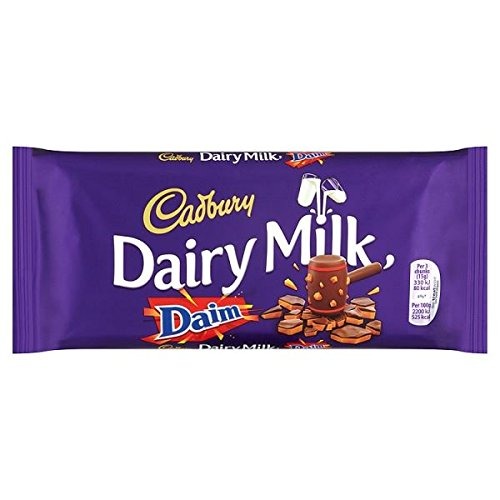
Item Name: Cadbury Dairy Milk with Daim Chocolate 15 x 120g Bars (Bulk Buy)
Bullet Point 1: 15 x 120g Bars (Bulk Buy)
Bullet Point 2: Carefully packed and shipped to you directly from the UK
Bullet Point 3: Long 'Best Before' date
Bullet Point 4: Packaging may differ from photographs
Product Description: Cadbury's deliciously creamy milk chocolate with crunchy almond caramel pieces. Made with a Glass and a Half of fresh milk. Generous 120g bar - perfect for sharing with friends and family. Packed in our special easy-open, easy close wrapper. By Appointment to H. M. The Queen Cocoa and Chocolate Manufacturers Cadbury UK Ltd., Bournville
Value: 15.0
Unit: Count

Price: 45.77